Titanic (1997 film)

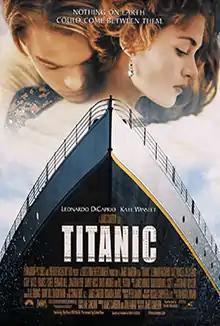
Theatrical release poster

Titanic is a 1997 American epic romantic disaster film written and directed by James Cameron. Incorporating both historical and fictionalized aspects, it is based on accounts of the sinking of in 1912. The film stars Leonardo DiCaprio and Kate Winslet as members of different social classes who fall in love during the ship's maiden voyage. The film also features an ensemble cast of Billy Zane, Kathy Bates, Frances Fisher, Bernard Hill, Jonathan Hyde, Danny Nucci, David Warner, and Bill Paxton.